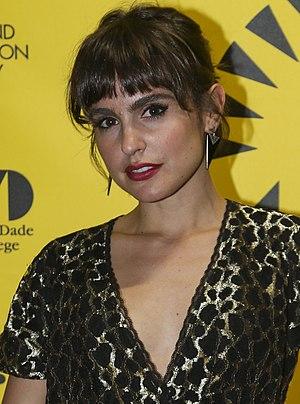
Verónica Echegui, née le 16 juin 1983 à Madrid, est une actrice espagnole.